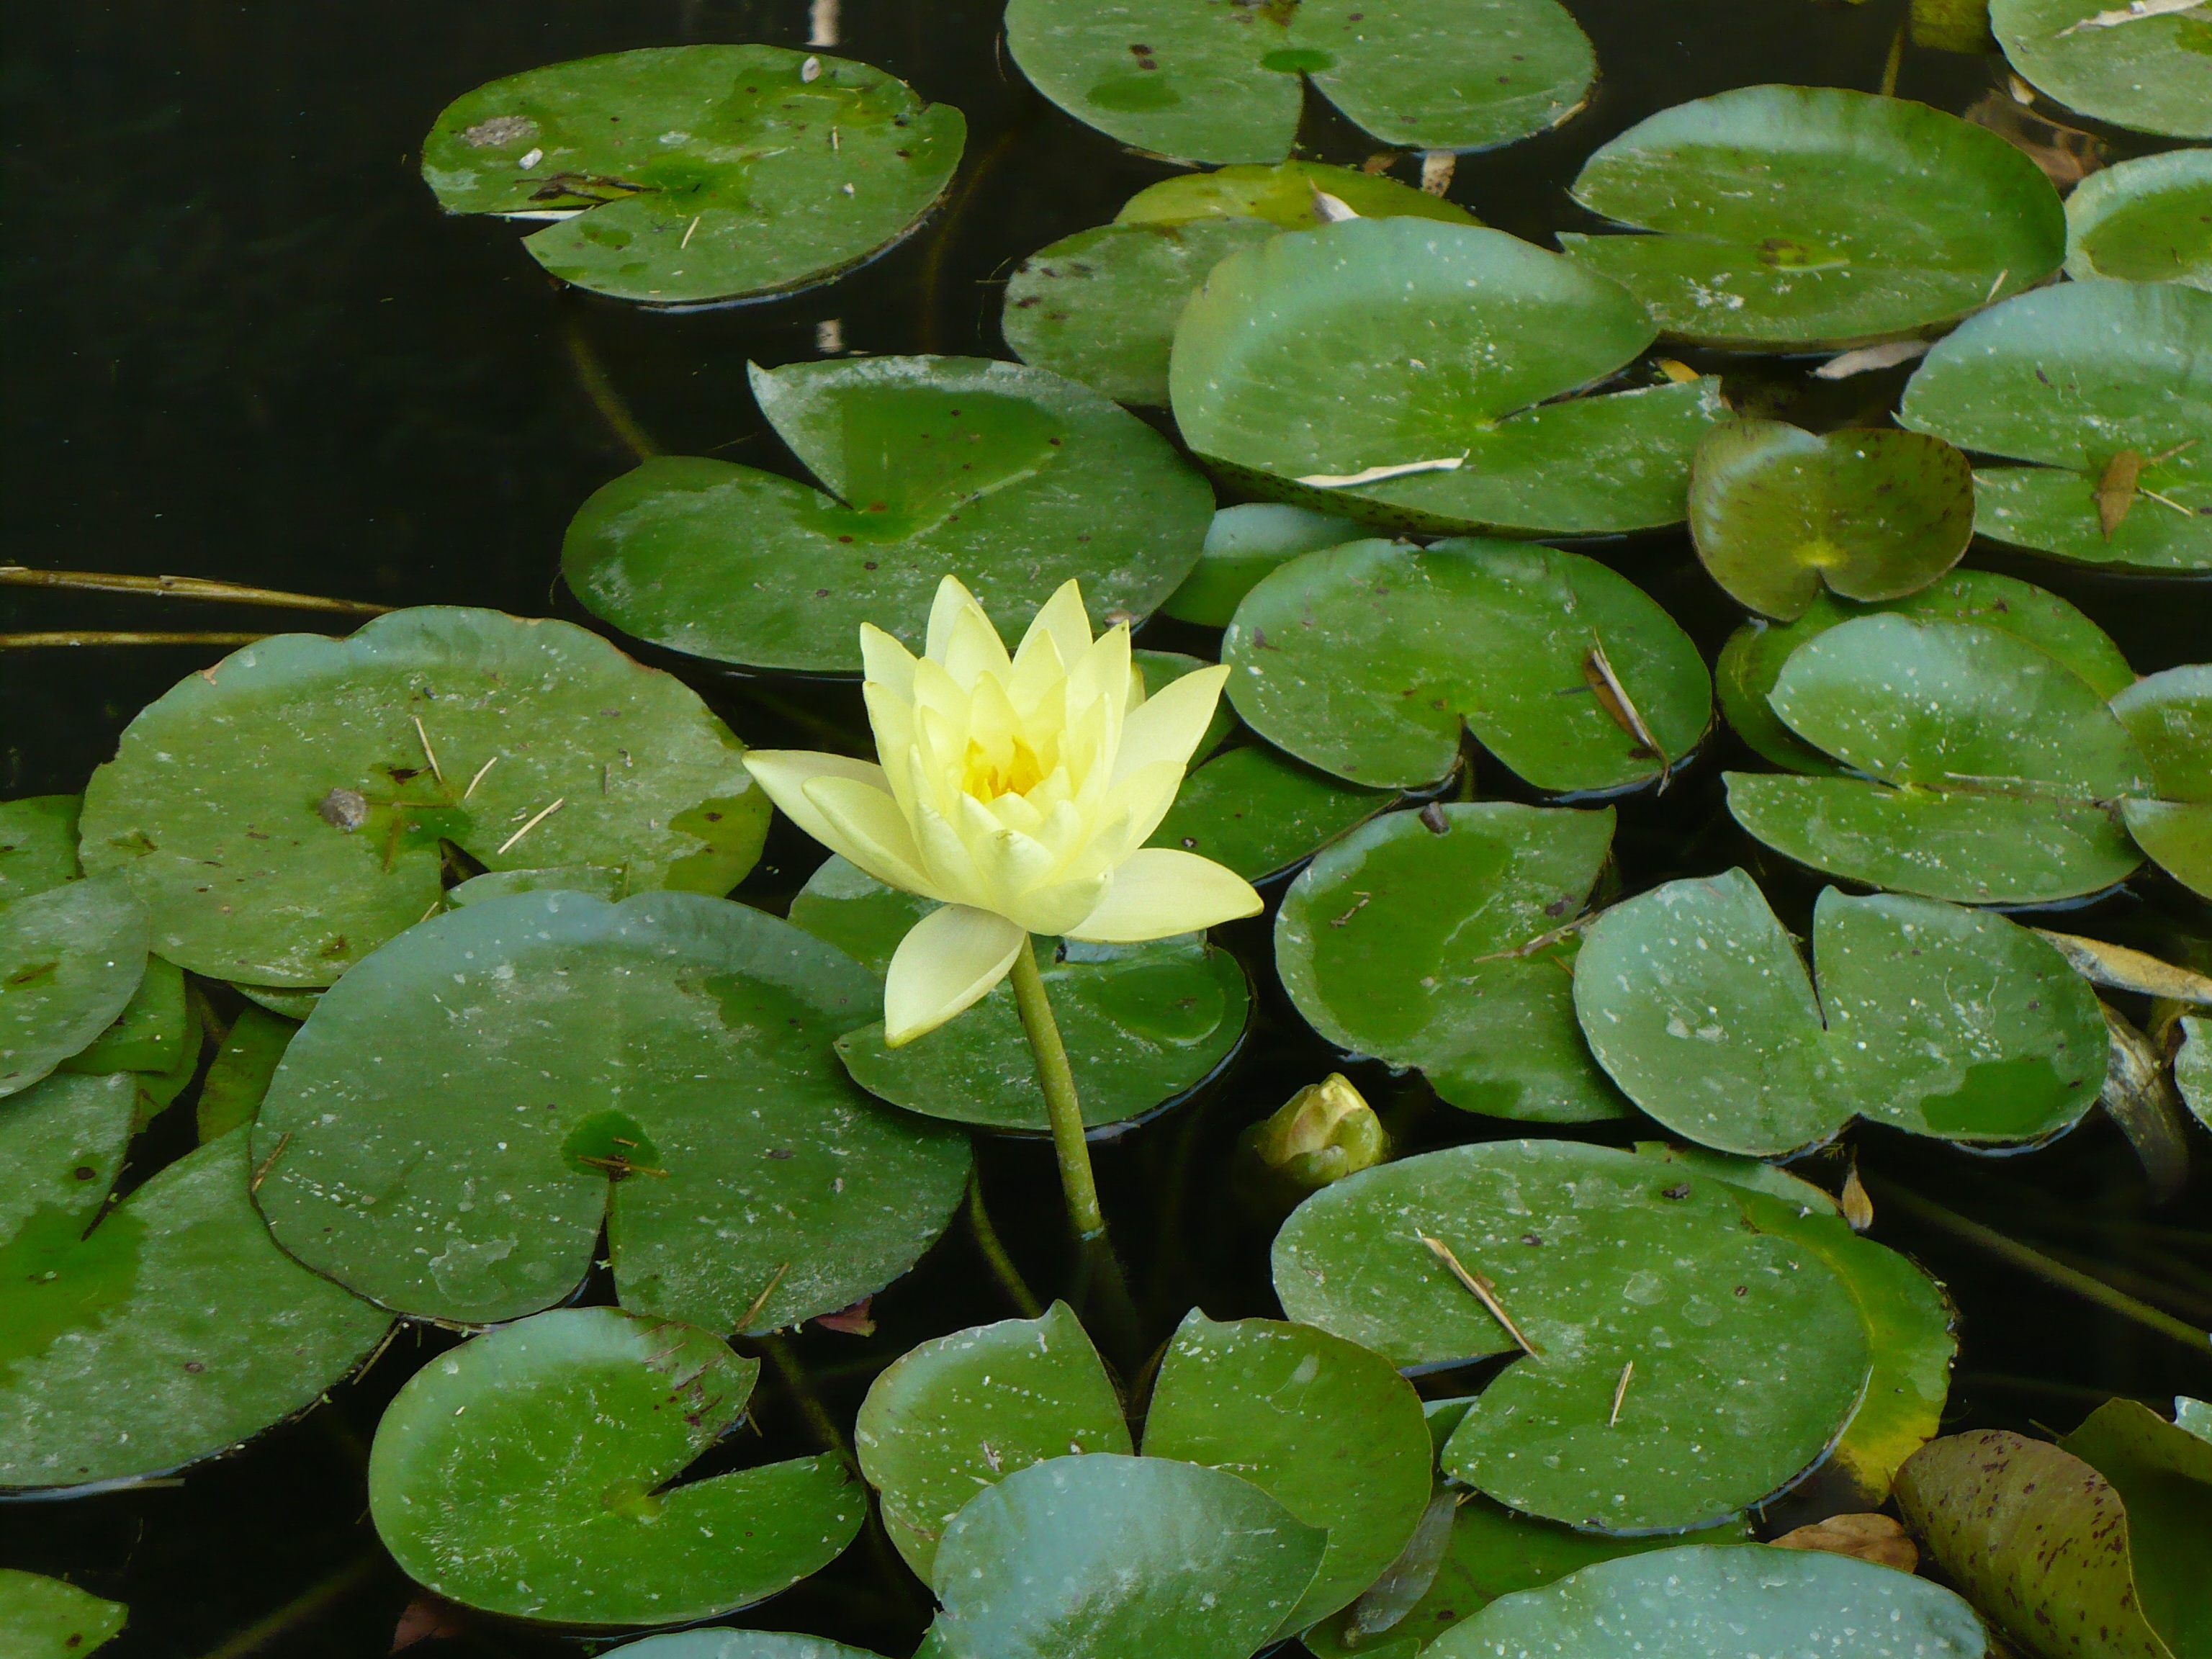
landscape, plant, white, leaf, flower, bloom, summer, pond, decoration, green, botany, yellow, aquatic plant, flora, leaves, shrub, lily, ornamental plant, beautiful flower, flowering plant, landscape decoration, annual plant, land plant, centella, common purslane